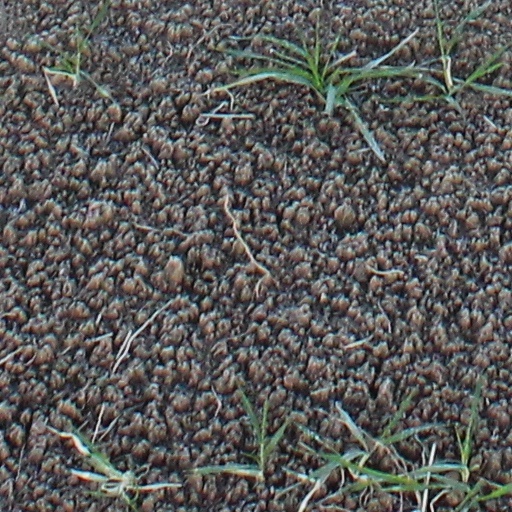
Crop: wheat